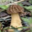
Label: mushroom